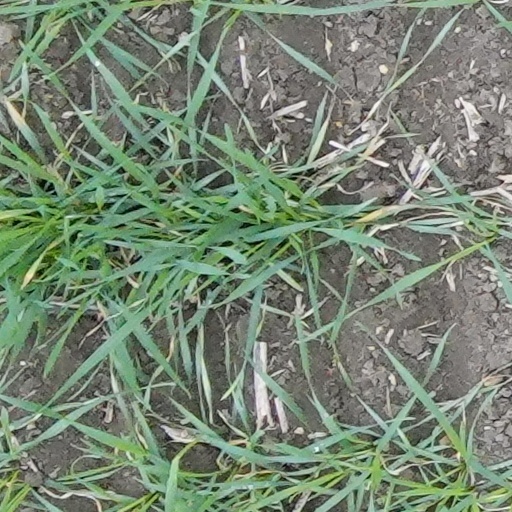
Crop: wheat